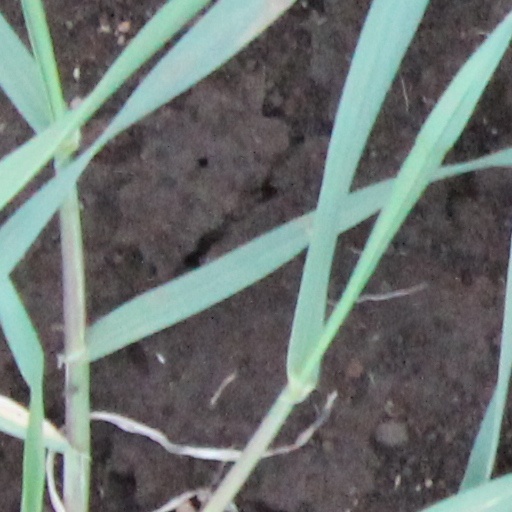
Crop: wheat